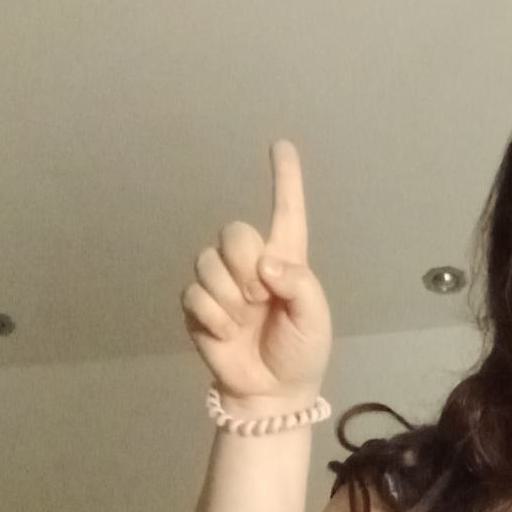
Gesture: one